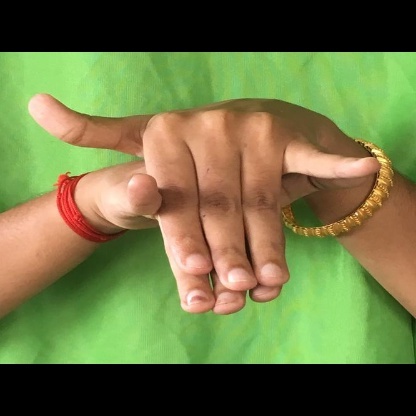
Mudra: Varaha